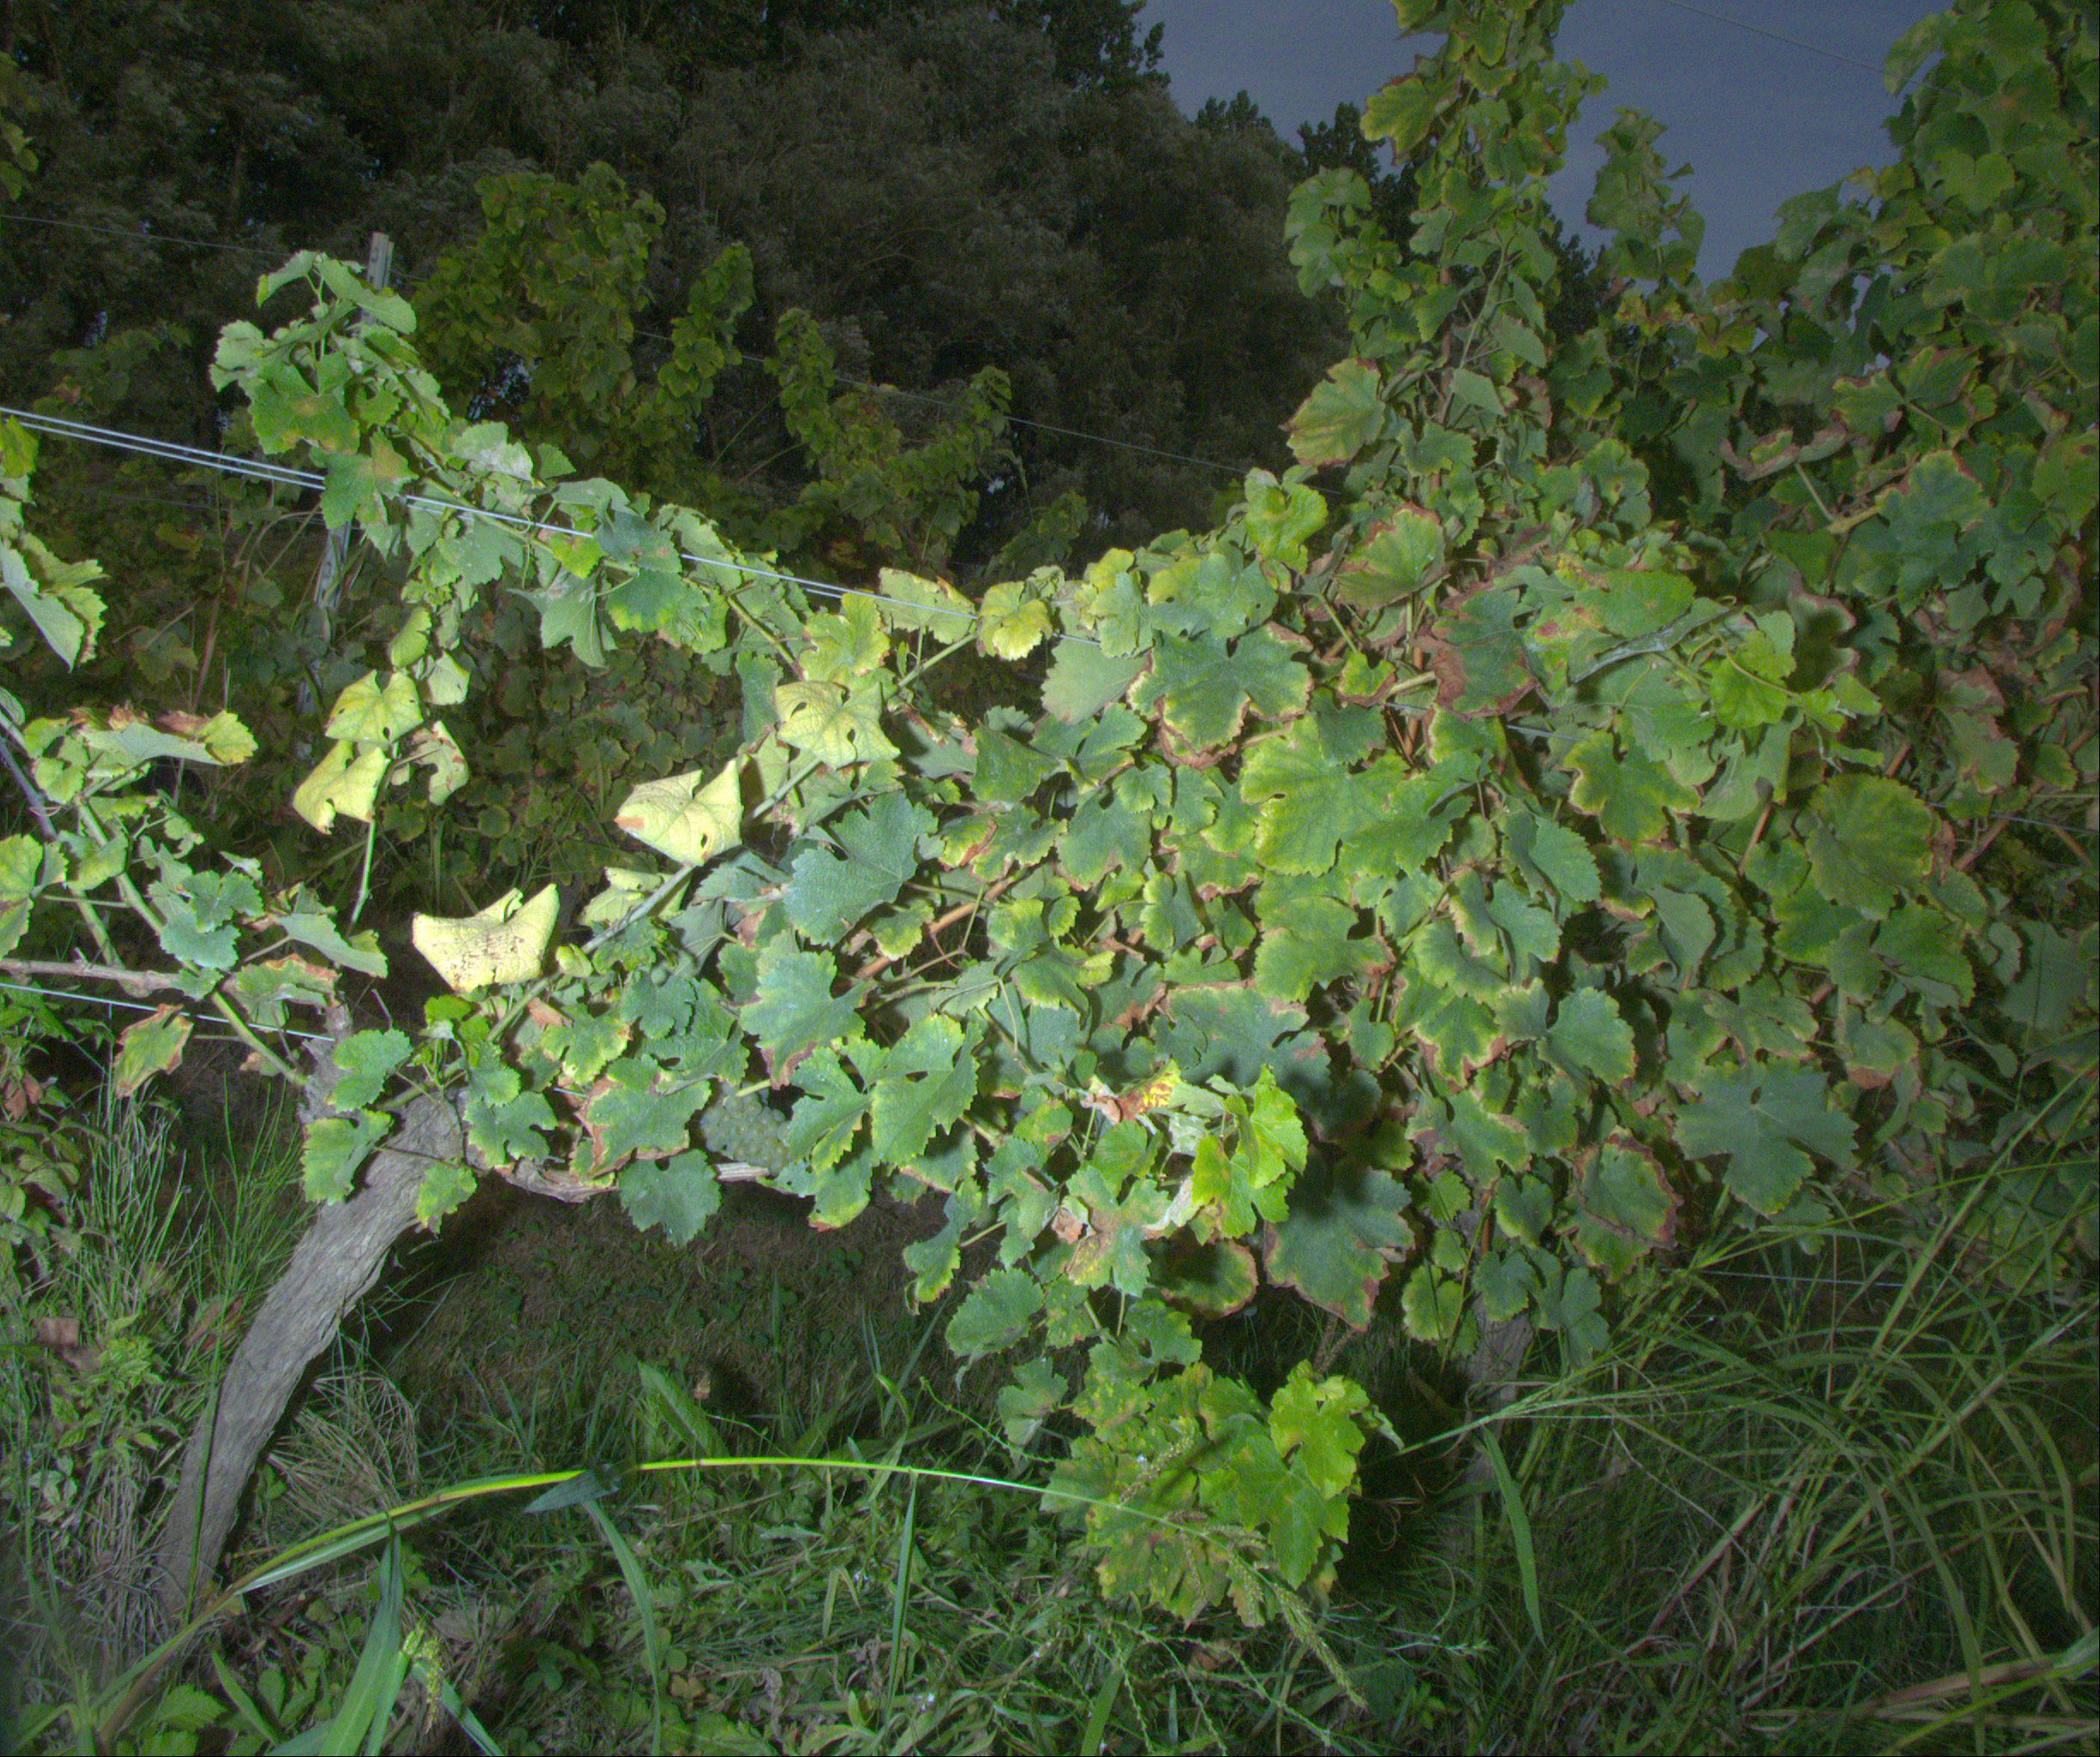
Grape variety: sauvignon-blanc
Disease: Flavescence dorée (fd)